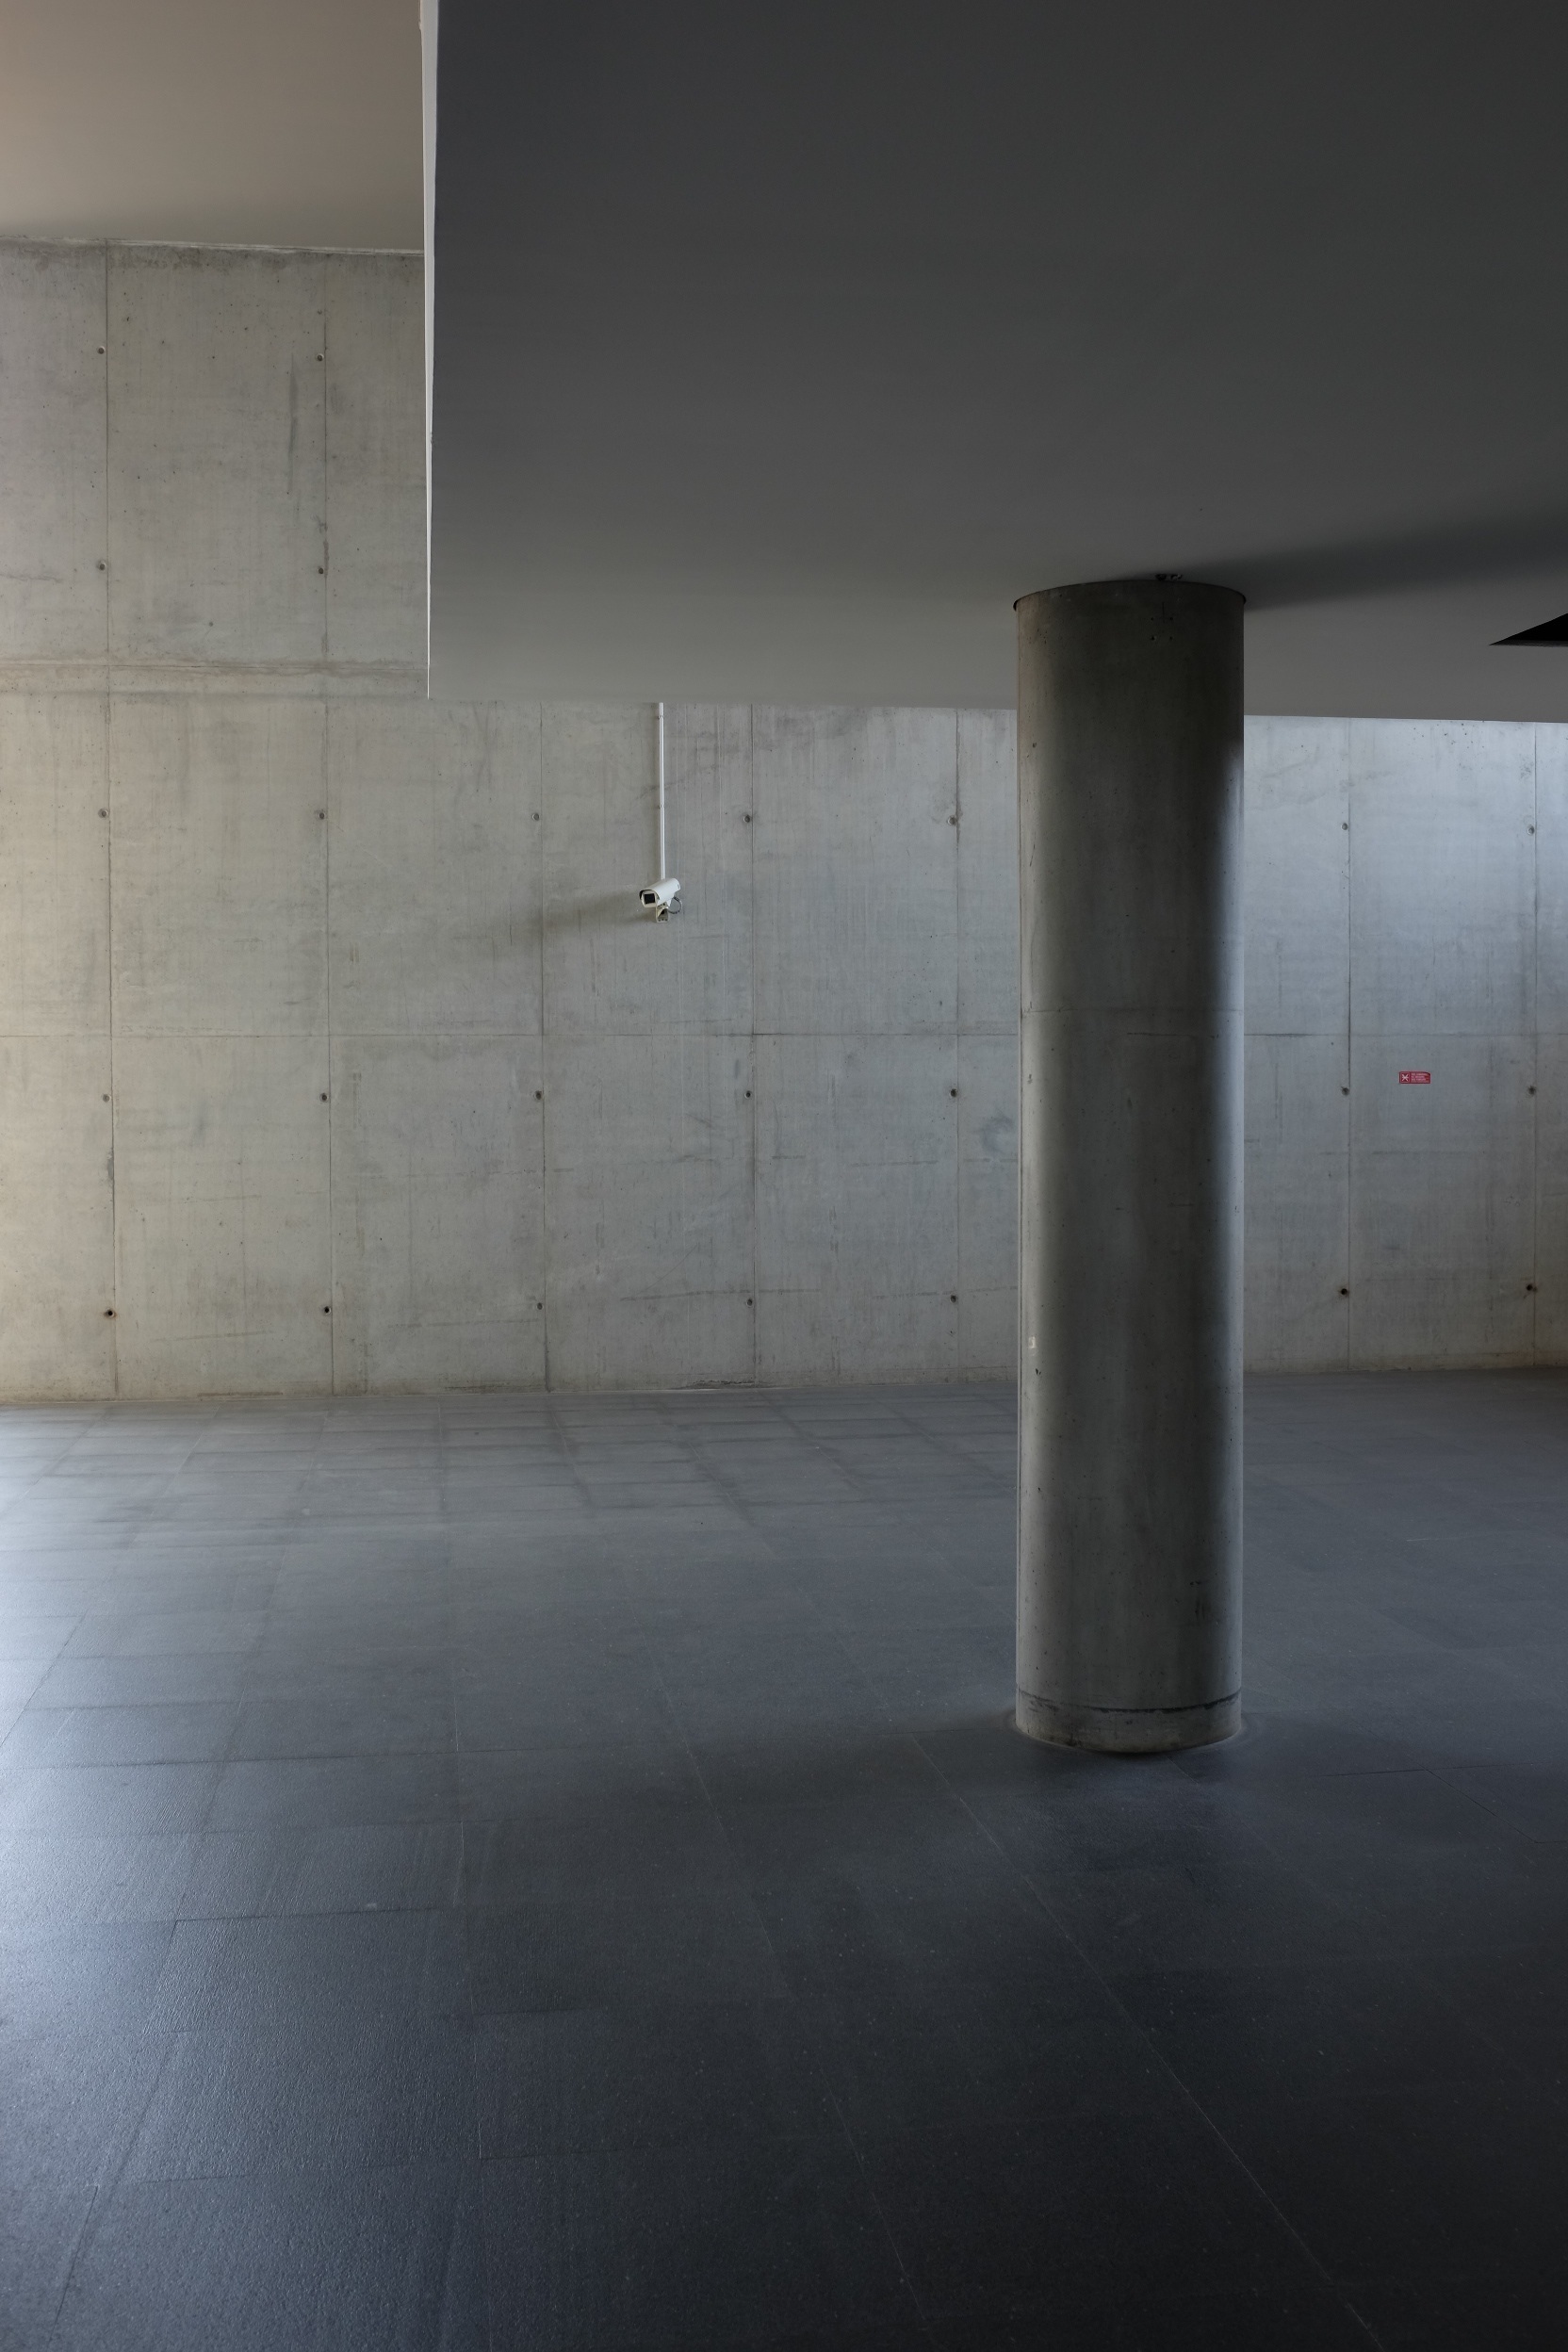
light, architecture, structure, wood, white, floor, building, wall, column, empty, basement, room, lighting, interior design, design, empty room, shape, simple, flooring